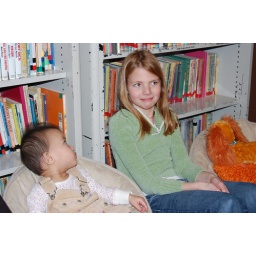
Some friends in Duluth had a shower for Charlotte. Charlotte being comfy in a chair with friends and a good book